Fibrosarcoma

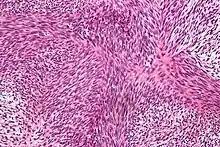
Micrograph of a tumour with the herringbone pattern as may be seen in fibrosarcoma. H&E stain.

Fibrosarcoma (fibroblastic sarcoma) is a malignant mesenchymal tumour derived from fibrous connective tissue and characterized by the presence of immature proliferating fibroblasts or undifferentiated anaplastic spindle cells in a storiform pattern. Fibrosarcomas mainly arise in people between the ages of 25 and 79, but may also occur in infants. It originates in fibrous tissues of the bone and invades long or flat bones such as the femur, tibia, and mandible. It also involves the periosteum and overlying muscle.